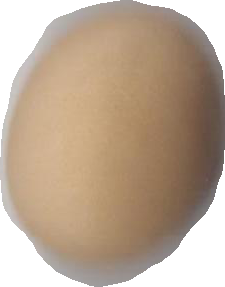
Variety: Anjasmoro